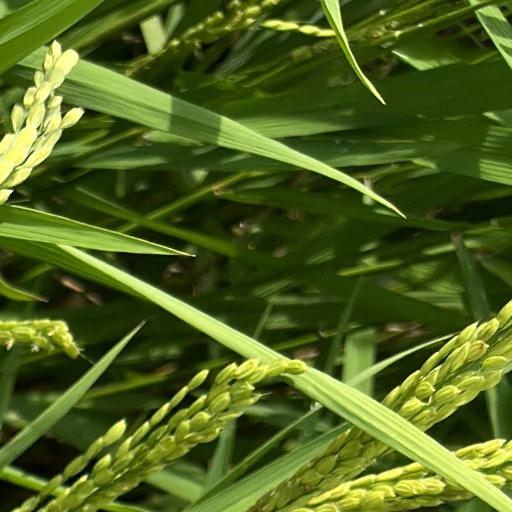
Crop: rice